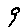
Label: 9